Economy of the Washington metropolitan area

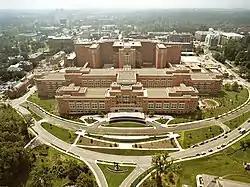
The National Institutes of Health (NIH), headquartered in Bethesda, Maryland, is one of the world's leading biomedical and health research institutions.

The US federal government's demand for military technology has led to the growth of a large defense sector in the region. As a result, many key defense contractors are headquartered in the Washington area. The world's five largest weapons manufacturers are all headquartered in the region: Lockheed Martin is headquartered in Bethesda, Maryland; RTX Corporation is headquartered in Rosslyn, Virginia; Northrop Grumman is headquartered in West Falls Church, Virginia; Boeing, which specializes in commercial aircraft in addition to military technology, is headquartered in Crystal City; and General Dynamics is headquartered in Reston, Virginia.